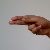
The image shows a hand gesture representing the letter 'H' in Indian Sign Language.